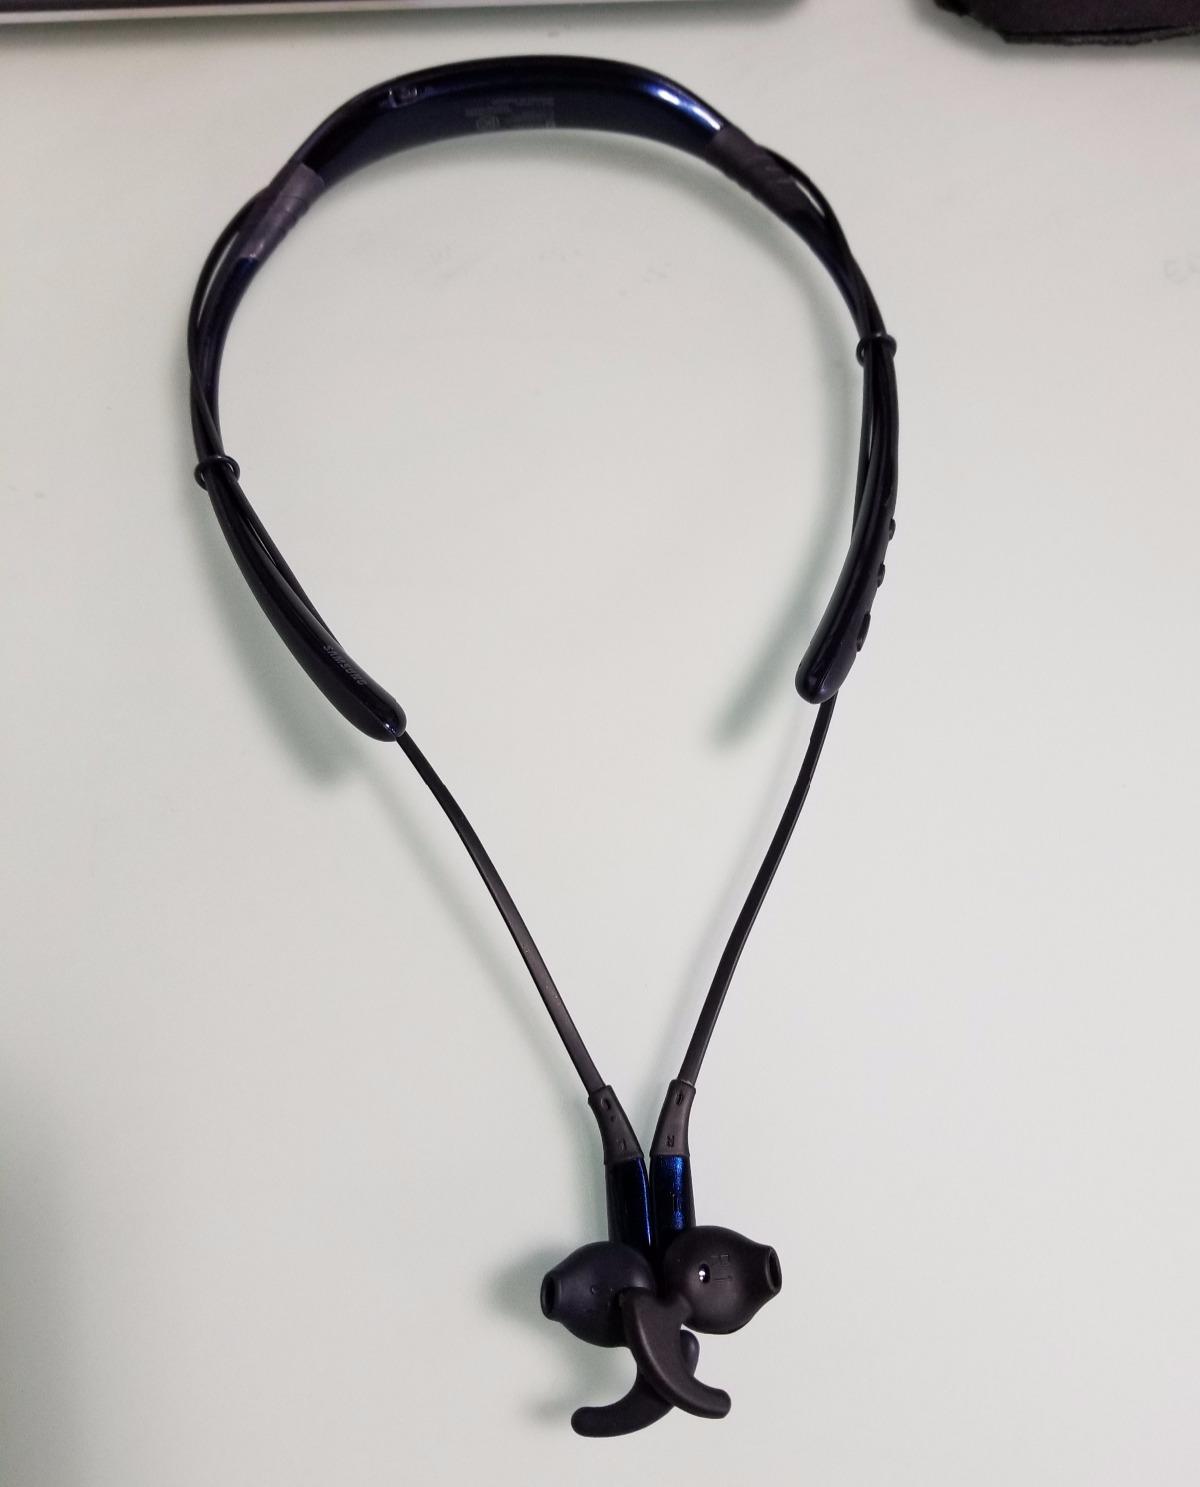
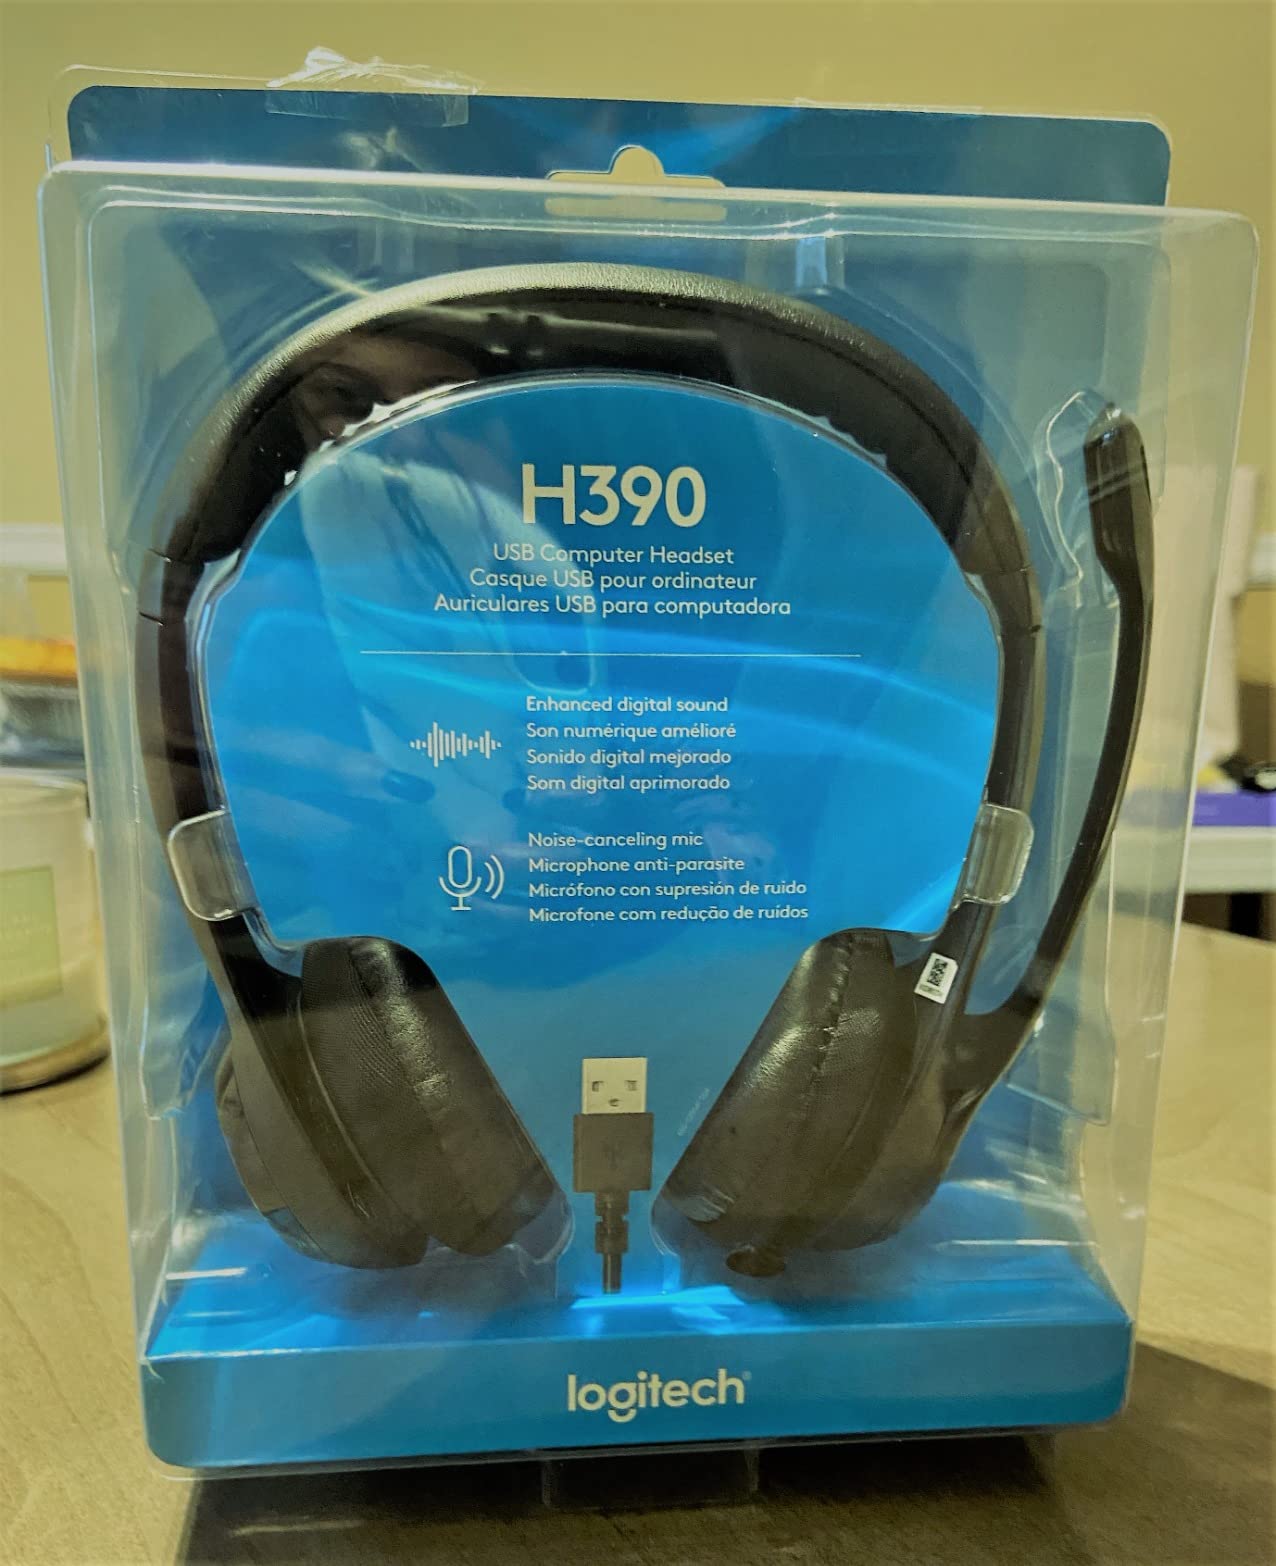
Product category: headphones
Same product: no